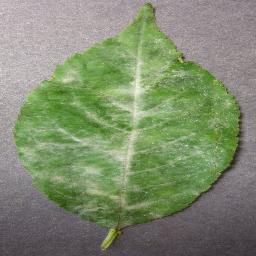
Label: Cherry___Powdery_mildew